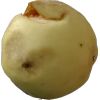
Label: Apple hit 1